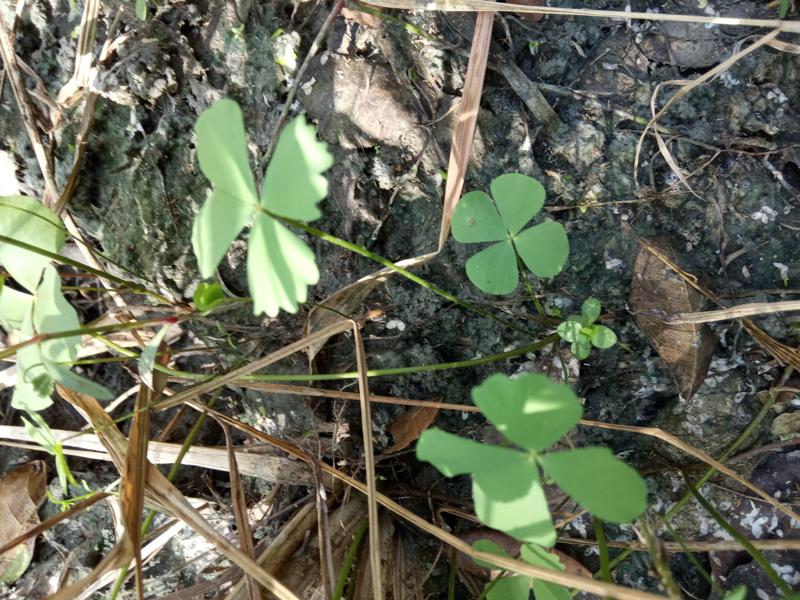
Weed species: Marsilea minuta